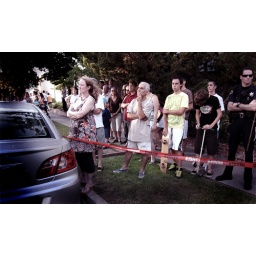
these people are viewing two houses being burned to the ground by unknown causes in san jose ca